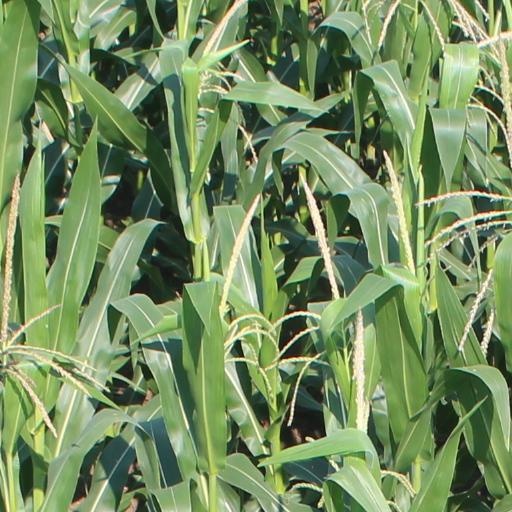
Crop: maize; corn